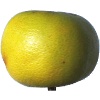
Label: pomelo_sweetie